West Parish Center District

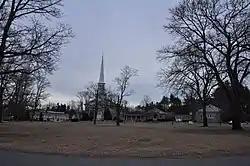
West Parish Common and Church

The West Parish Center District encompasses the social and religious center of the part of Andover, Massachusetts, that is located west of the Shawsheen River. It is mostly spread along Lowell Street (Massachusetts Route 133) on either side of a major intersection with four other roads: Shawsheen Road, Reservation Road, Beacon Street, and High Plain Road. The centerpiece of the district is the 1826 West Parish Church, which is the oldest church standing in Andover. It is an elegant Federal style granite structure topped with a wooden steeple, added in 1863. The roof is made of Spanish tile, which was probably part of changes made around 1908. Opposite the church on the south side of the common is the West Parish Cemetery, which began as a small burying ground in the 1790s, and was substantially enlarged and restyled (including the addition of the large arch at its main entrance) in the early 1900s.